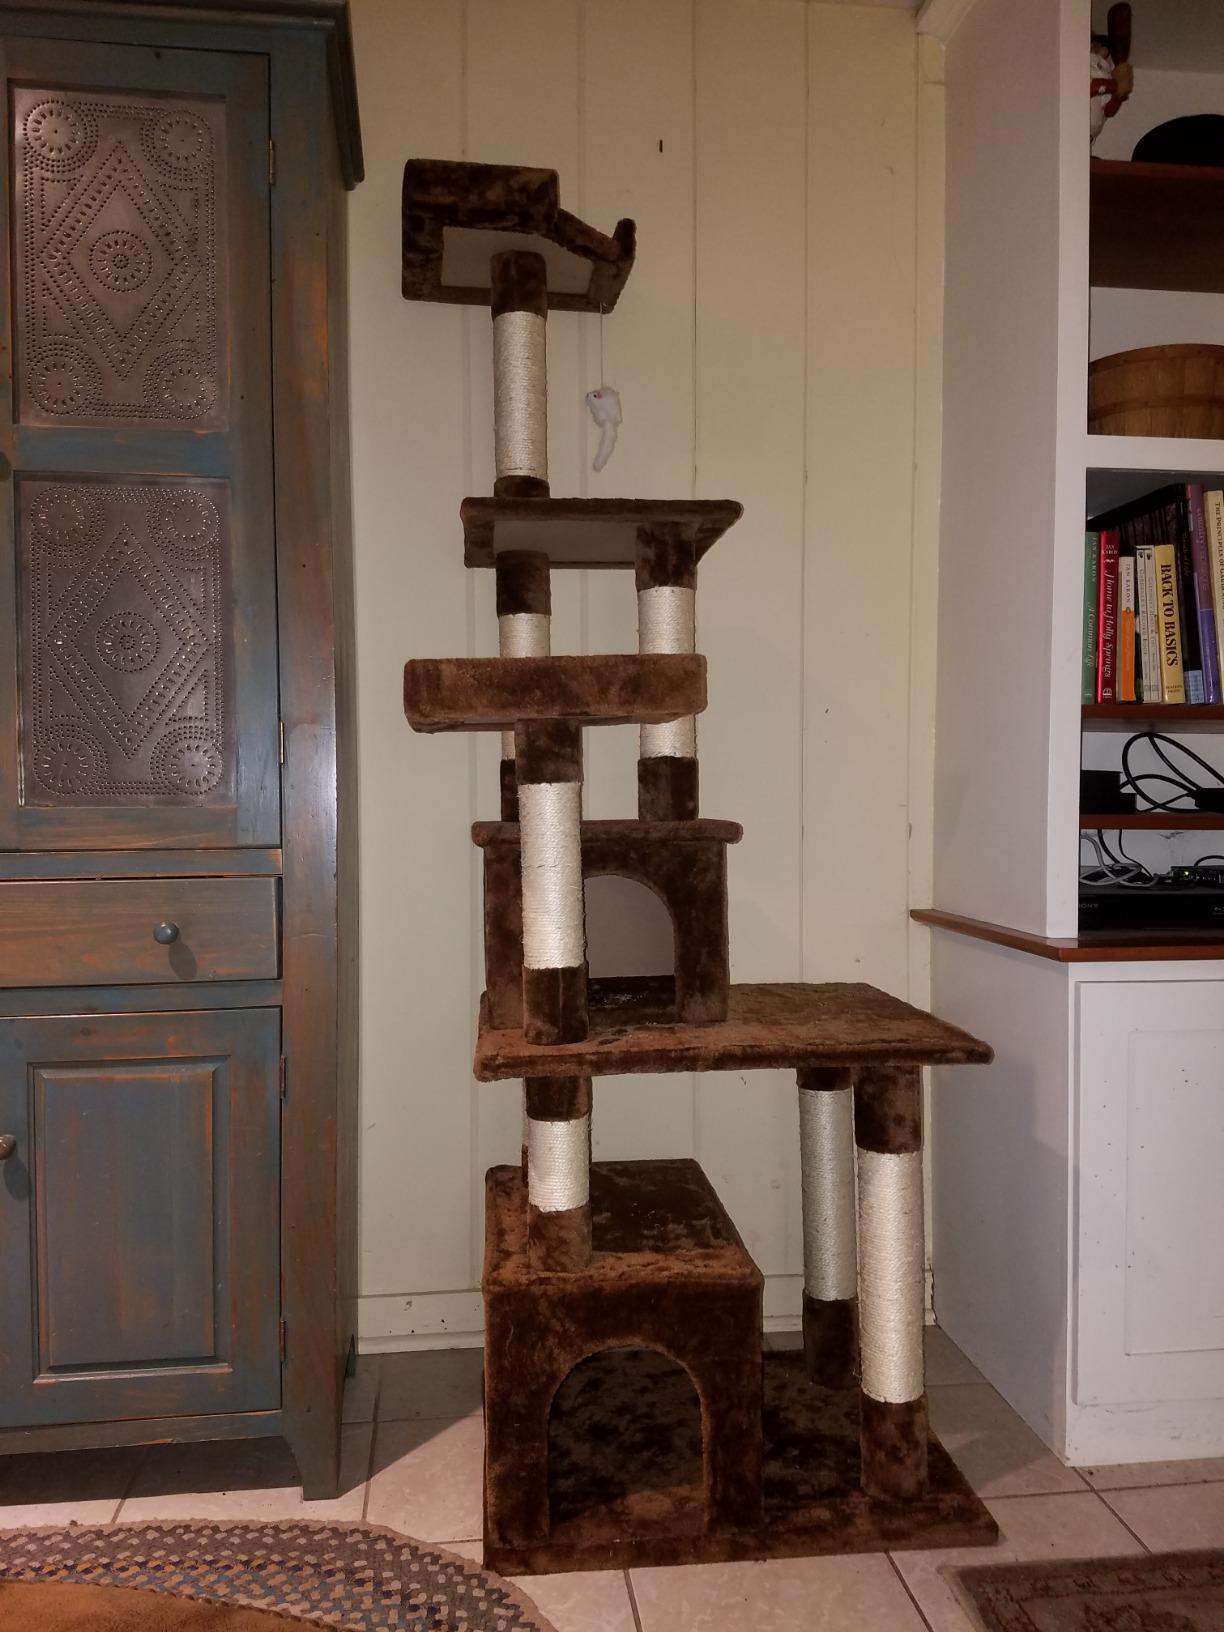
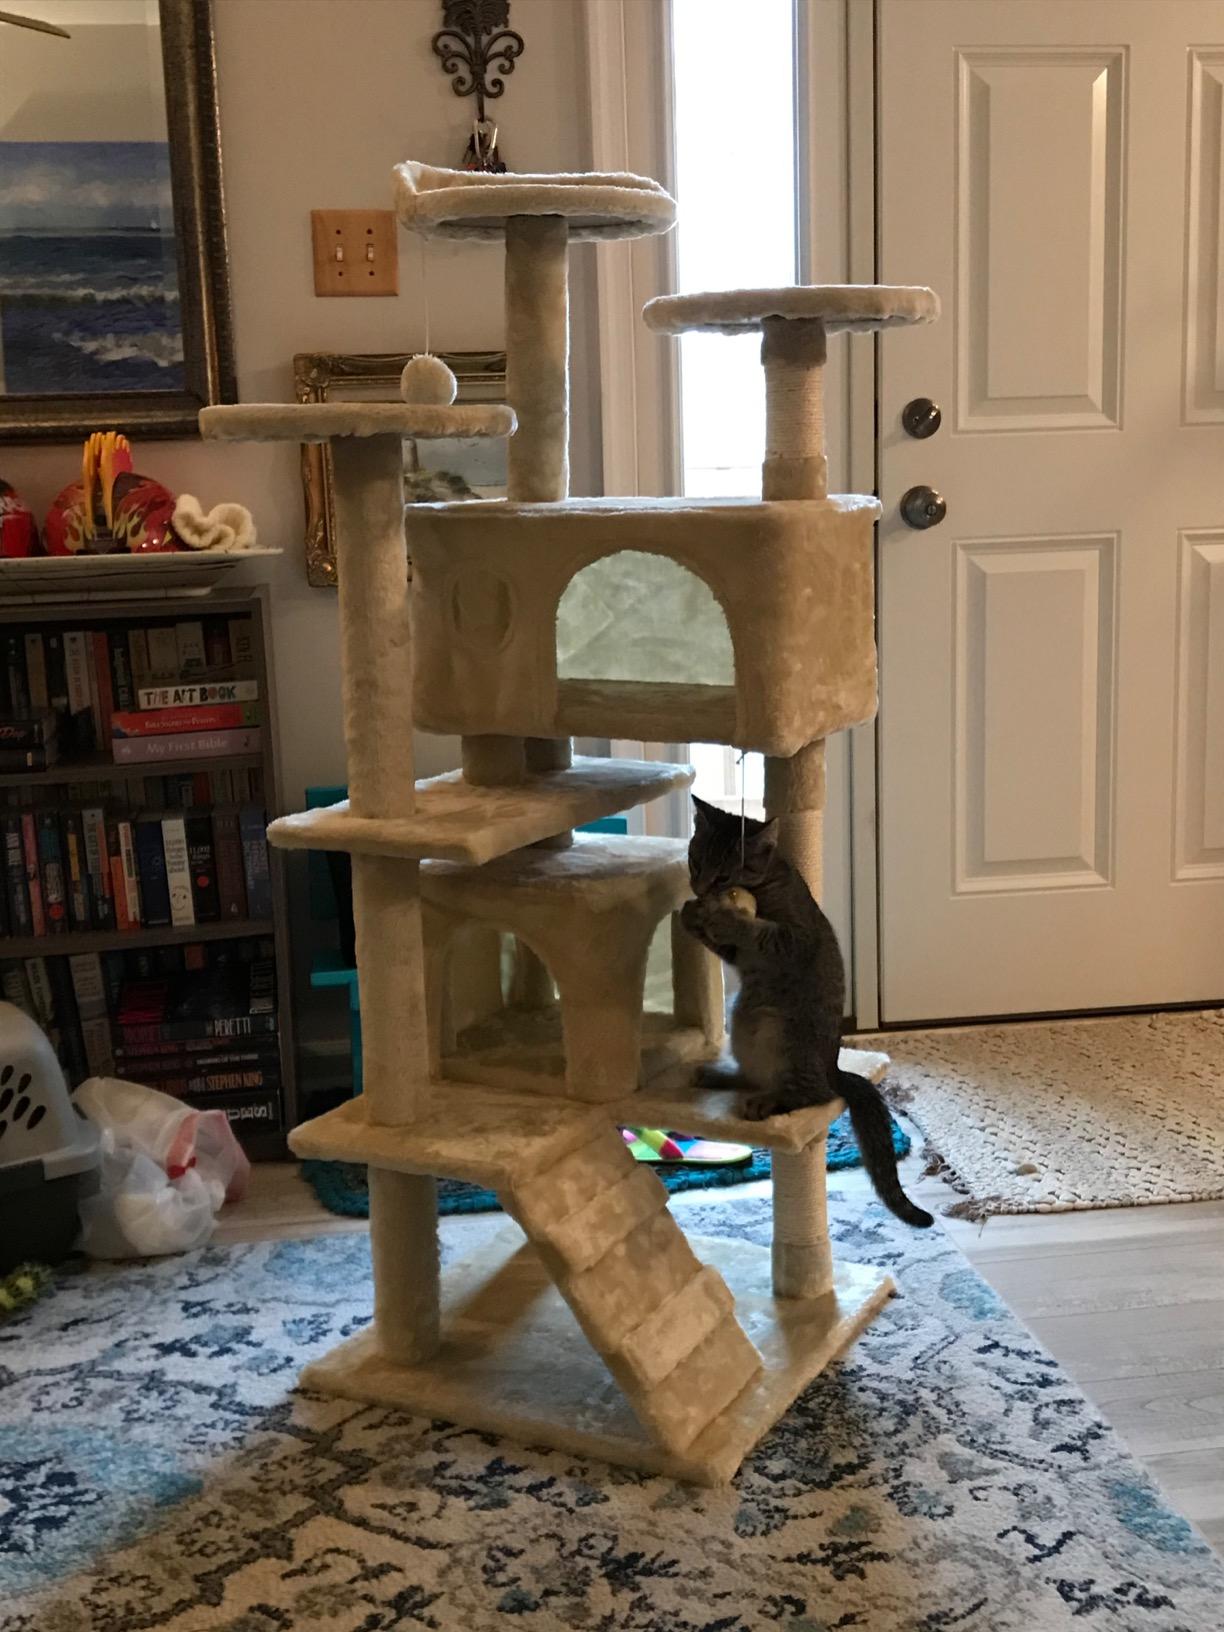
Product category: items_cat tree
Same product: no